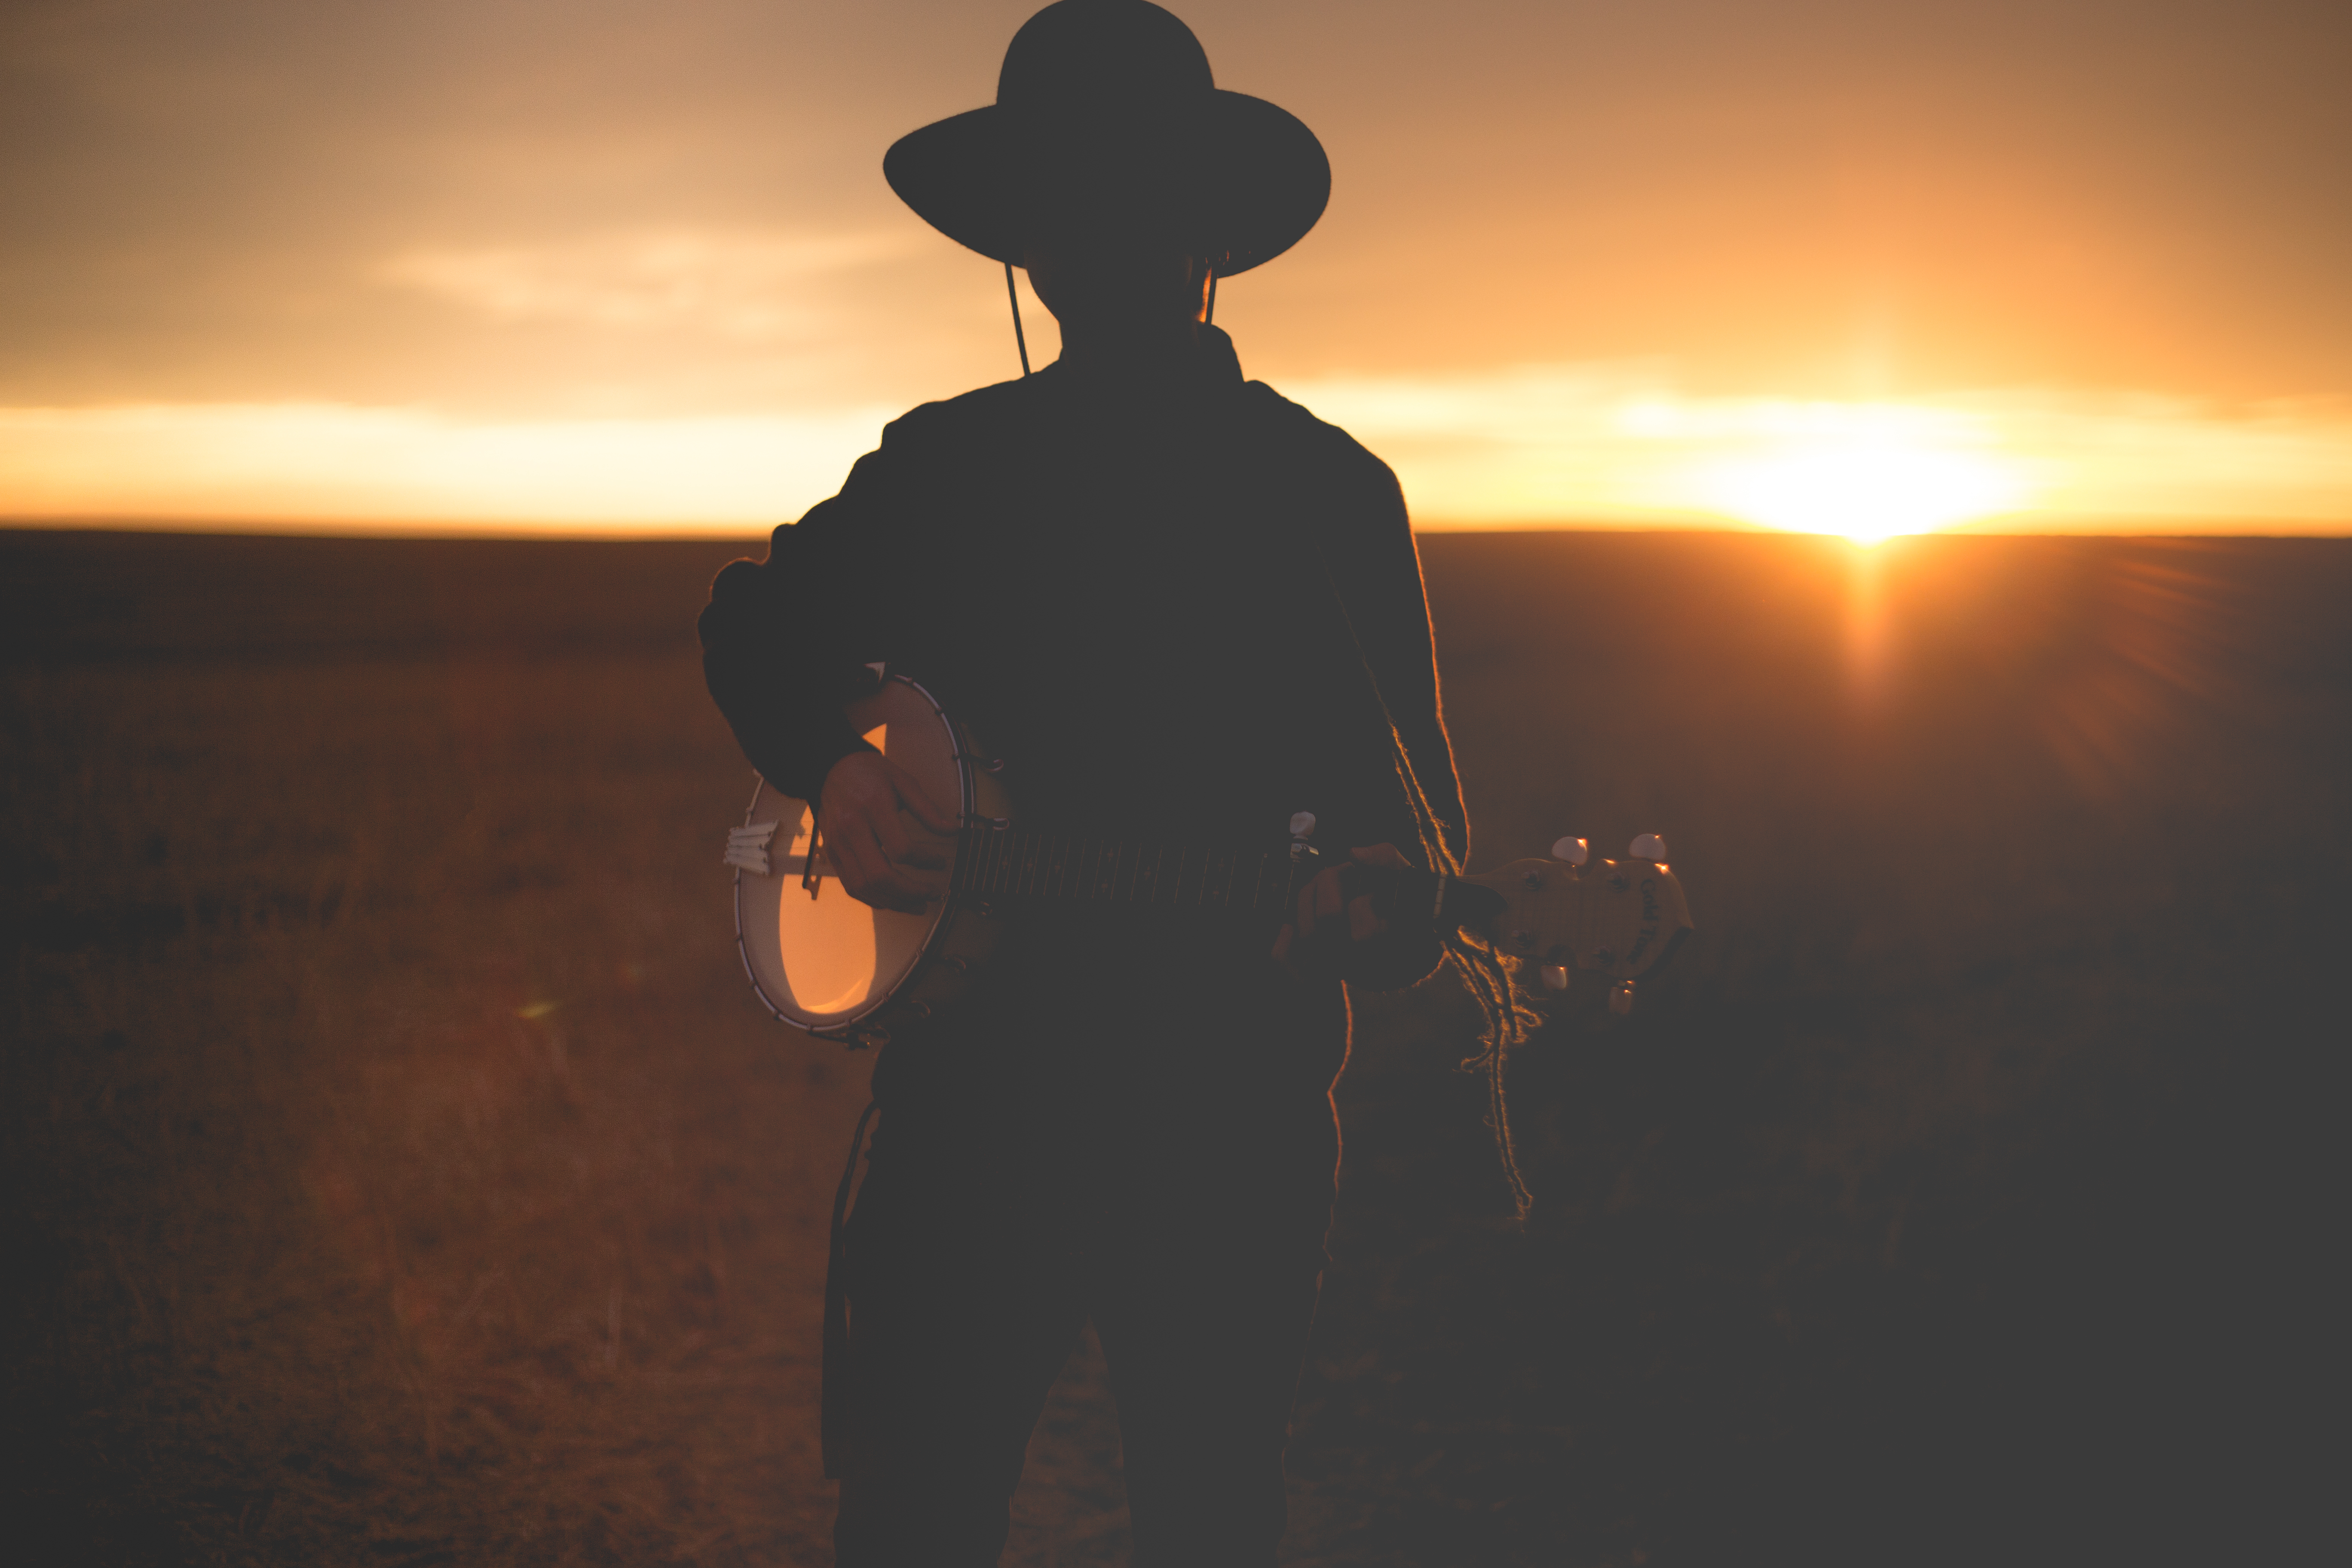
man, silhouette, person, light, sunrise, sunset, sunlight, morning, dawn, dusk, evening, outdoors